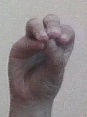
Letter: ha